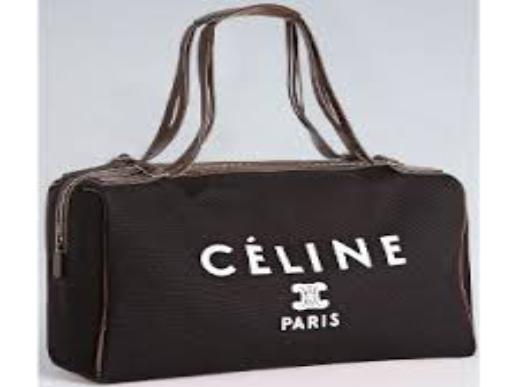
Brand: Celine
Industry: Clothes